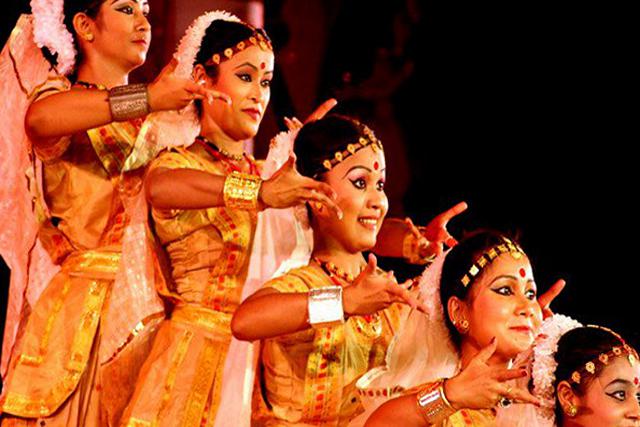
Dance form: sattriya